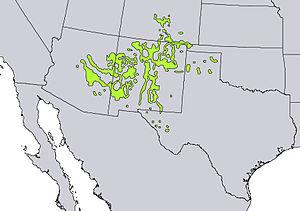
Juniperus monosperma est une espèce de plante nord-américaine de la famille des Cupressaceae.